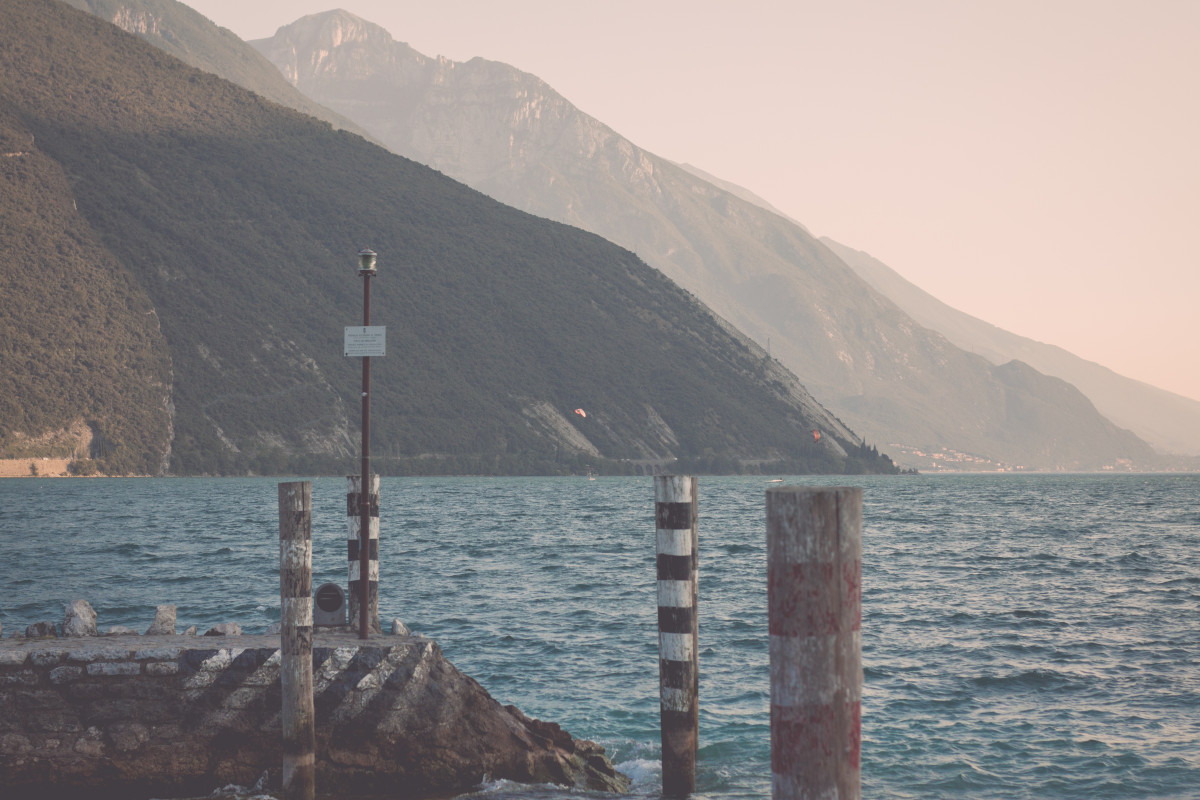
Tags: coast, ocean, mountain, lake, vacation, vehicle, bay, reservoir, terrain, body of water, cape